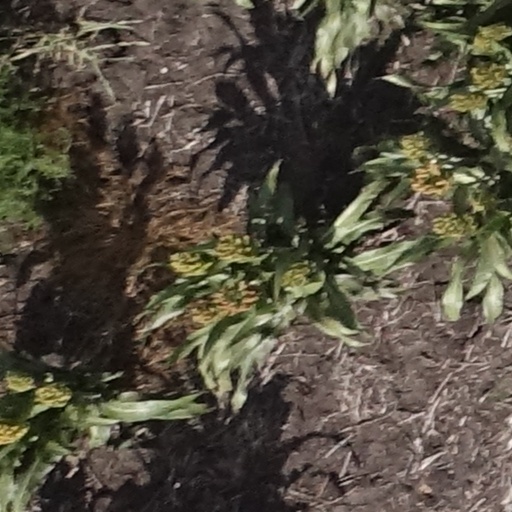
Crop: sorghum